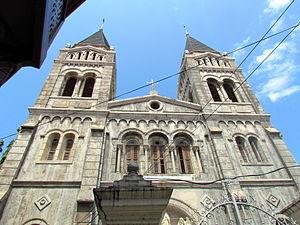
Saint-Joseph de Zanzibar est une cathédrale située en Tanzanie dans le quartier de Stone Town de la ville de Zanzibar. Elle est le siège du diocèse de Zanzibar. Elle a été construite entre 1893 et 1898 selon les plans de l'architecte français Béranger, à l'initiative des missionnaires spiritains français, dans le style néo-roman. Elle s'inspire lointainement de la cathédrale de Marseille avec des tours jumelles en façade. L'intérieur est peint de fresques représentant des scènes de l'Ancien Testament. Les vitraux ont été importés de France.
Stone Town, c'est-à-dire la « ville de pierre », est le vieux quartier de Zanzibar, situé sur l'île d'Unguja,
Le diocèse de Zanzibar est une église particulière de l'Église catholique en Tanzanie.